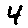
Label: 4